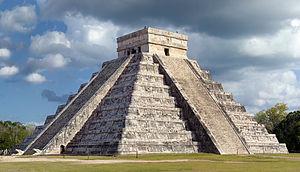
La Mésoamérique est une super-aire culturelle de l'Amérique précolombienne, c'est-à-dire un ensemble de zones géographiques occupées par des ethnies qui partageaient de nombreux traits culturels communs avant la colonisation espagnole de l'Amérique. Cela correspond au territoire où vivaient en particulier, à l'arrivée des Espagnols au XVIᵉ siècle, les Aztèques, les Tarasques et les Mayas, ainsi que les autres peuples indigènes en contact avec eux.